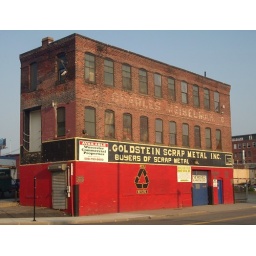
commercial building with ghost sign, near the train station